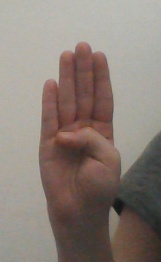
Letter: kaaf